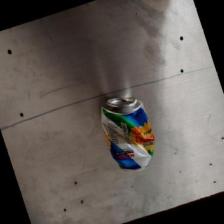
Label: cans